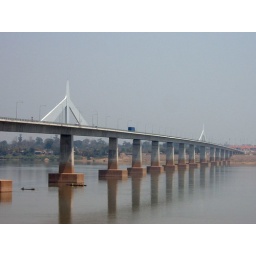
Mukdahan bridge over the Mekong river